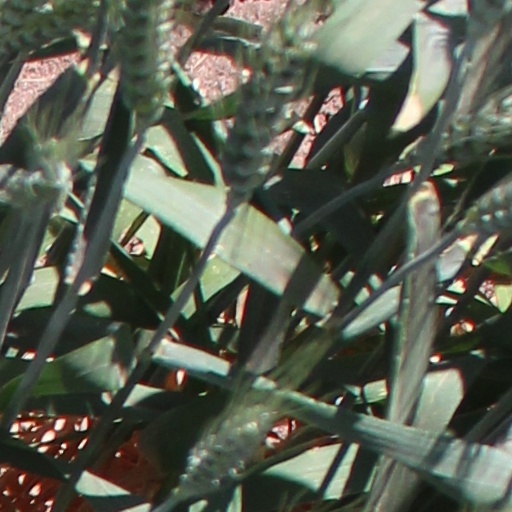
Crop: wheat